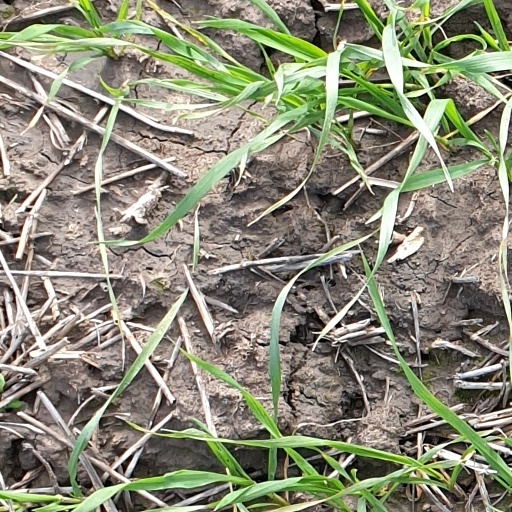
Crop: wheat